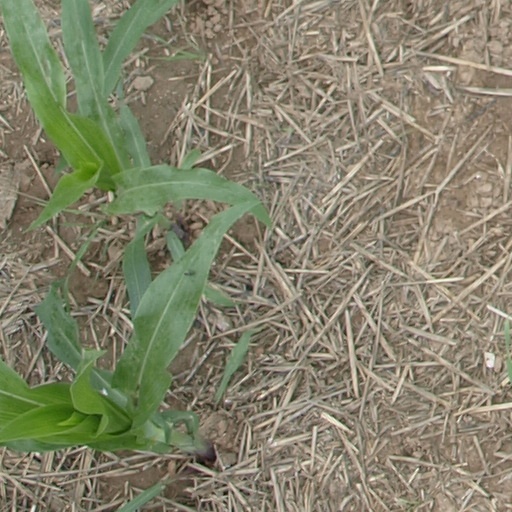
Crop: maize; corn